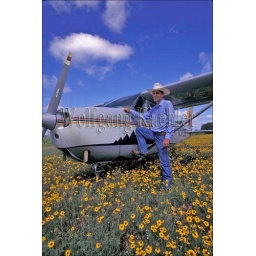
Usa, texas, junction, bill neiman with his plane in brown bitterweed pasture